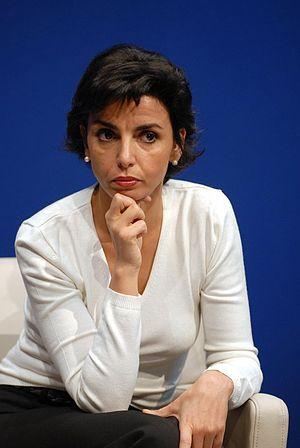
Rachida Dati le 23 avril 2007.
Depuis la Loi PLM de 1982, les vingt arrondissements qui divisent la ville de Paris ont chacun un maire d'arrondissement, en plus du maire de la commune de Paris.
Rachida Dati, née le 27 novembre 1965 à Saint-Rémy, est une femme politique française.
Cet article présente la liste des 74 députés européens de France au cours de la VIIᵉ législature.
Cette liste de femmes ministres françaises recense, par présidence ou par gouvernement, toutes les femmes qui ont été membres d'un gouvernement, depuis les années 1930.
FMI : Le nouveau directeur général, le socialiste français Dominique Strauss-Kahn prend officiellement ses fonctions.